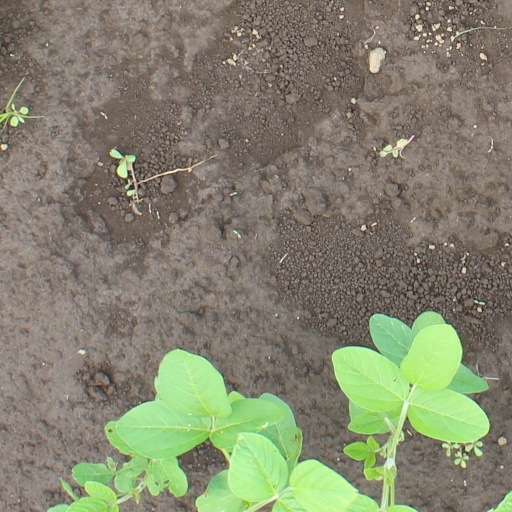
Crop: soybean